Fair Play Men

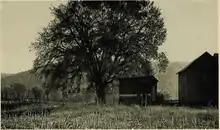
The Tiadaghton Elm in 1939, site of the Fair Play Men's Declaration of Independence

The Fair Play Men were illegal settlers (squatters) who established their own system of self-rule from 1773 to 1785 in the West Branch Susquehanna River valley of Pennsylvania in what is now the United States. Because they settled in territory claimed by Native Americans, they had no recourse to the Pennsylvania colonial government. Accordingly they established what was known as the Fair Play System, with three elected commissioners who ruled on land claims and other issues for the group. In a remarkable coincidence, the Fair Play Men made their own declaration of independence from Britain on July 4, 1776 beneath the "Tiadaghton Elm" on the banks of Pine Creek.